Motorcycle frame

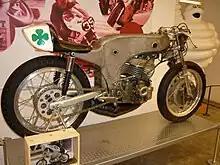
1968 Ossa 250 cc Grand Prix racer

A Piatti light scooter was produced in the 1950s using a monocoque hollow shell of sheet-steel pressings welded together, into which the engine and transmission were installed from underneath. The machine could be tipped onto its side, resting on the bolt-on footboards for mechanical access.